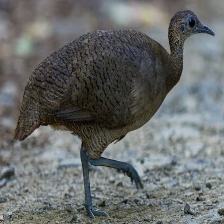
Species: GREAT TINAMOU
Scientific name: TINAMUS MAJOR